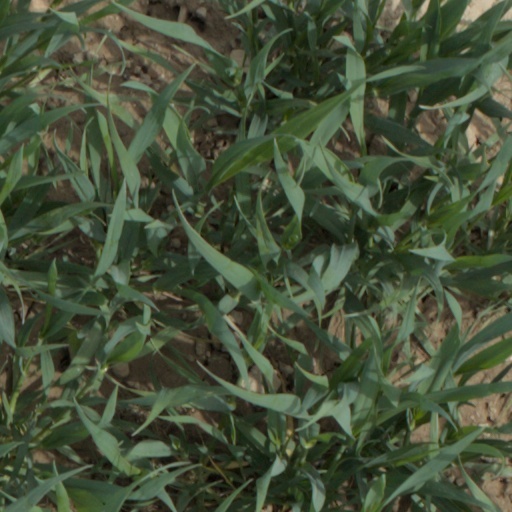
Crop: wheat